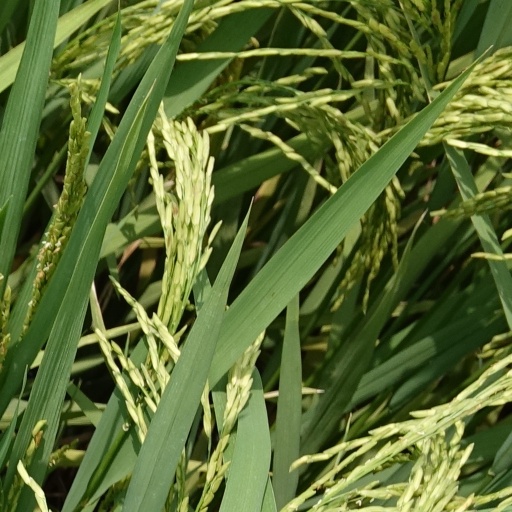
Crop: rice